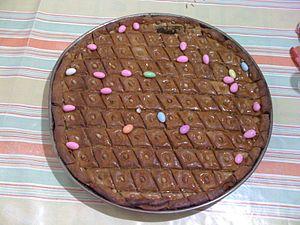
Plat de baklaoua algérienne
Un baklava, baclava ou baclawa, ou baklawa pour la variante maghrébine, est un dessert traditionnel commun aux peuples des anciens empires ottoman et perse. On le retrouve dans les Balkans, dans le Caucase, au Maghreb et au Moyen-Orient.